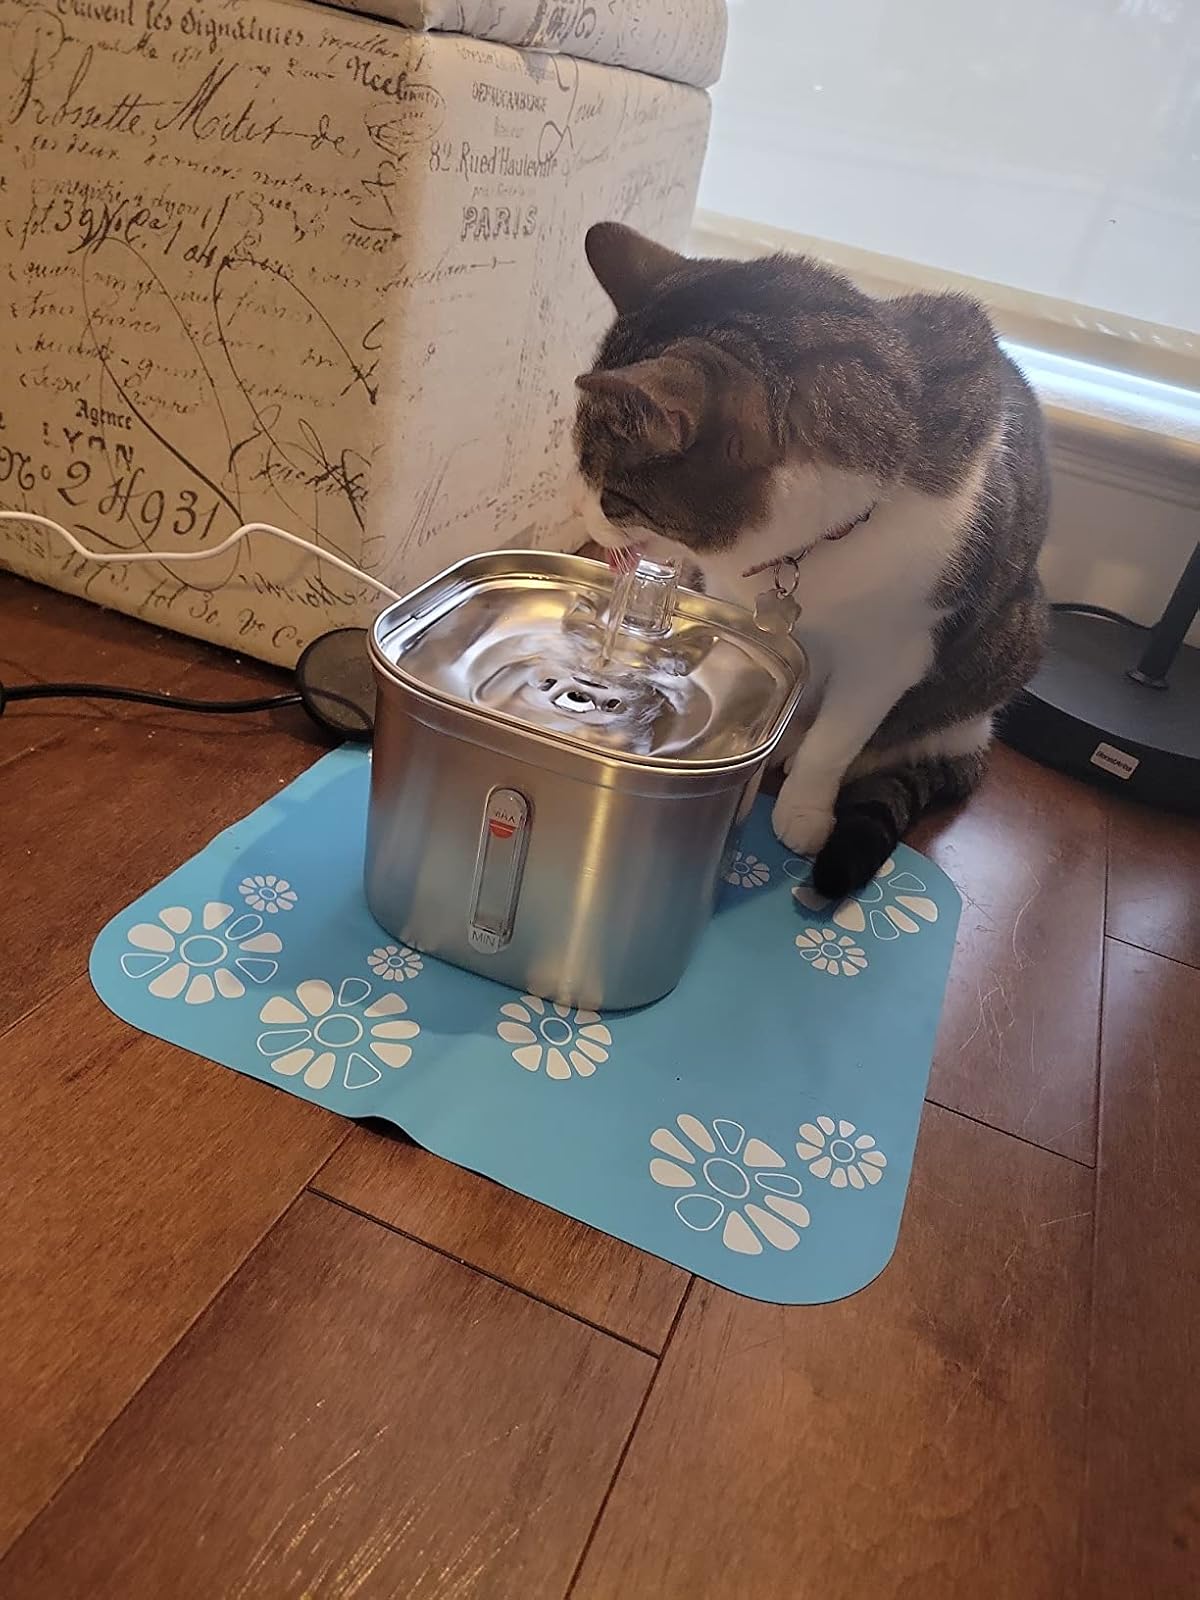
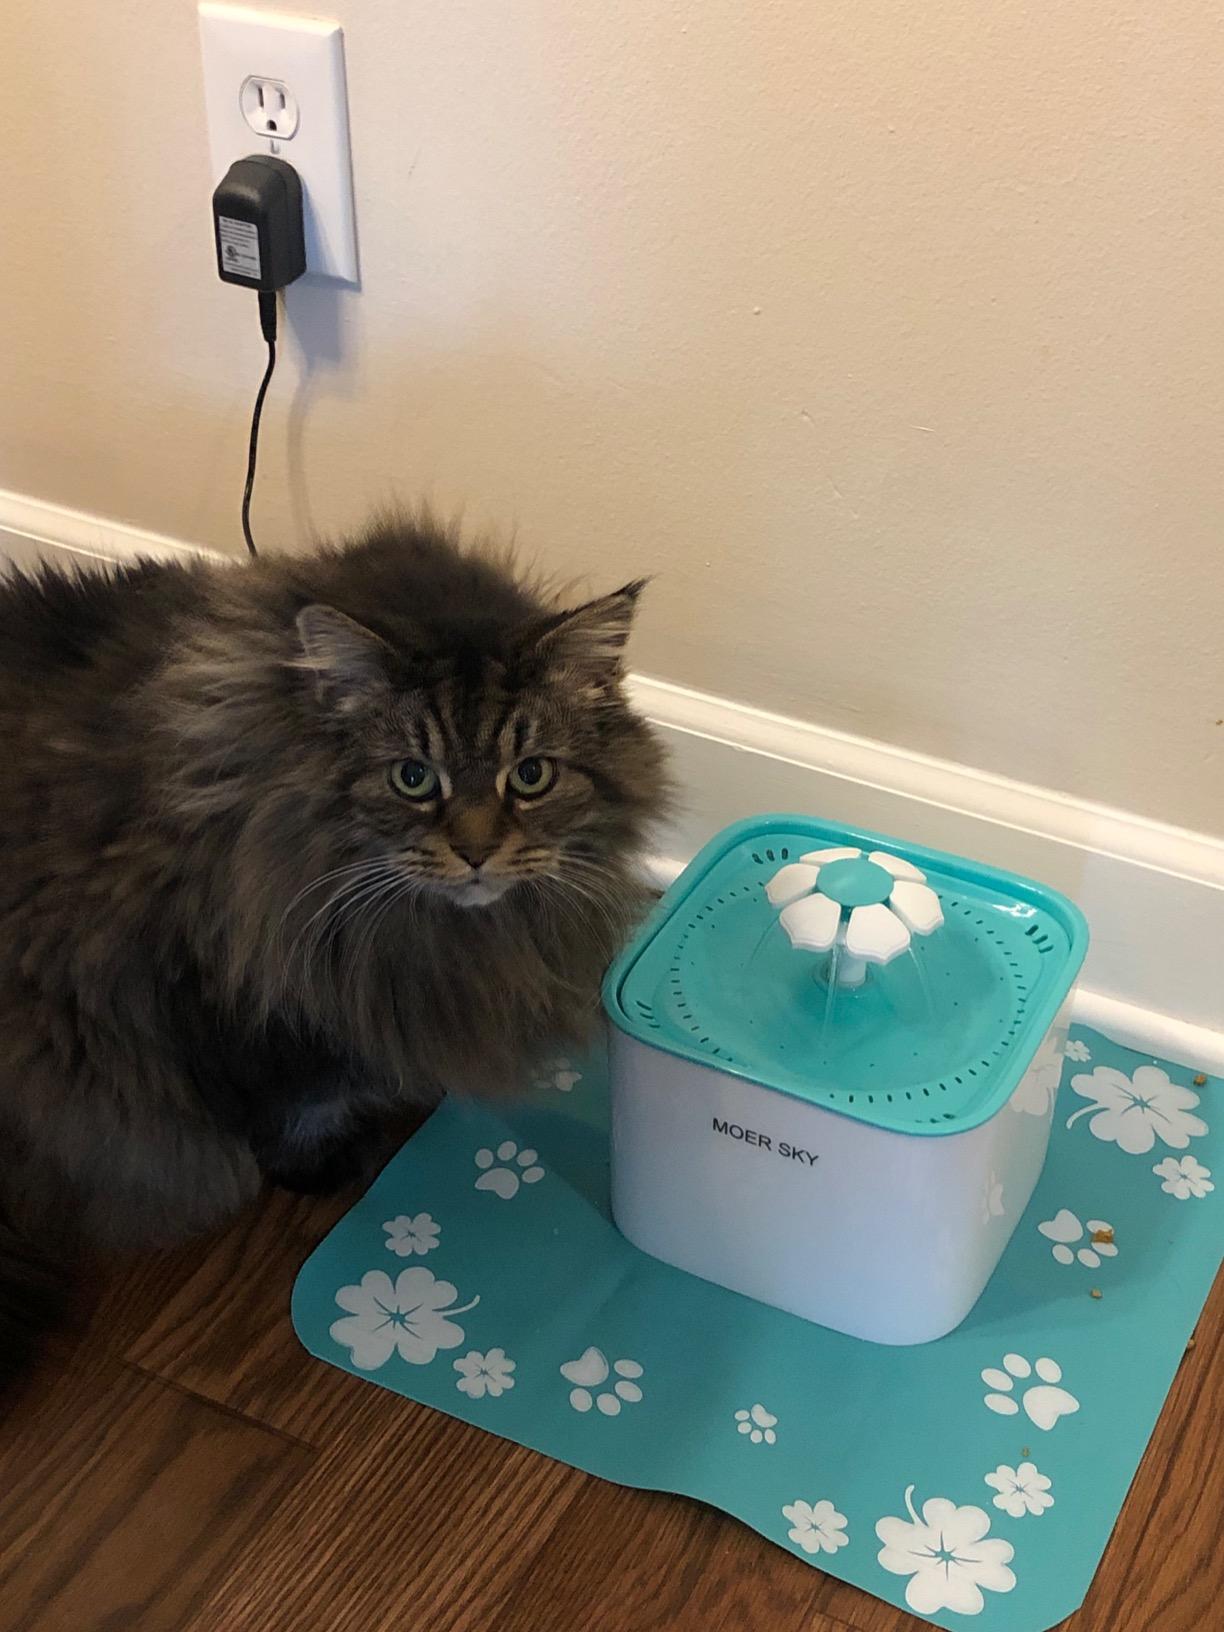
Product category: items_bowl
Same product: no